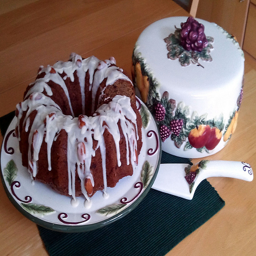
Two cakes sitting on top of a wooden table.
A bundt cake is on a decorative platter, ready to serve.
Bundt cake with icing sitting next to another decorated cake.
Brown cake covered in white frosting sitting on a cake platter.
Two cakes, one bunt style the other well frosted layered cake.